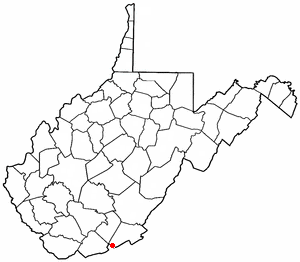
Peterstown est une ville américaine située dans le comté de Monroe en Virginie-Occidentale.